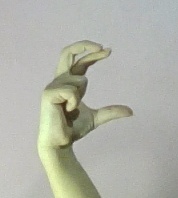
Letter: thal